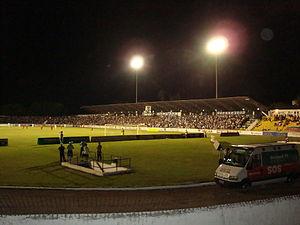
La Copa Libertadores féminine 2011 est la 3ᵉ édition de la Copa Libertadores féminine, une compétition inter-clubs sud-américaine de football féminin organisée par la Confédération sud-américaine de football. Elle se déroule du 13 au 27 novembre 2011 à São José dos Campos au Brésil et oppose les meilleurs clubs des différents championnats sud-américains de la saison précédente.